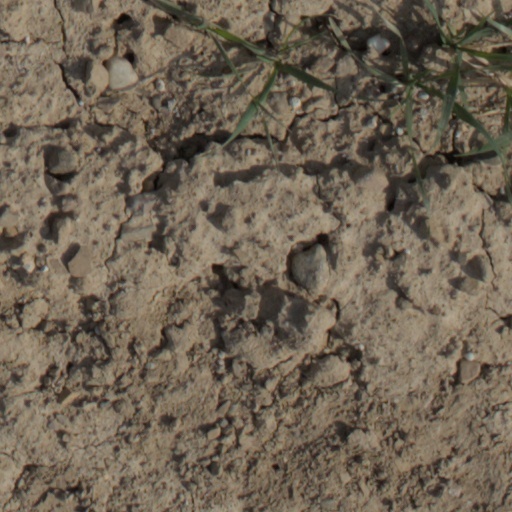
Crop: wheat